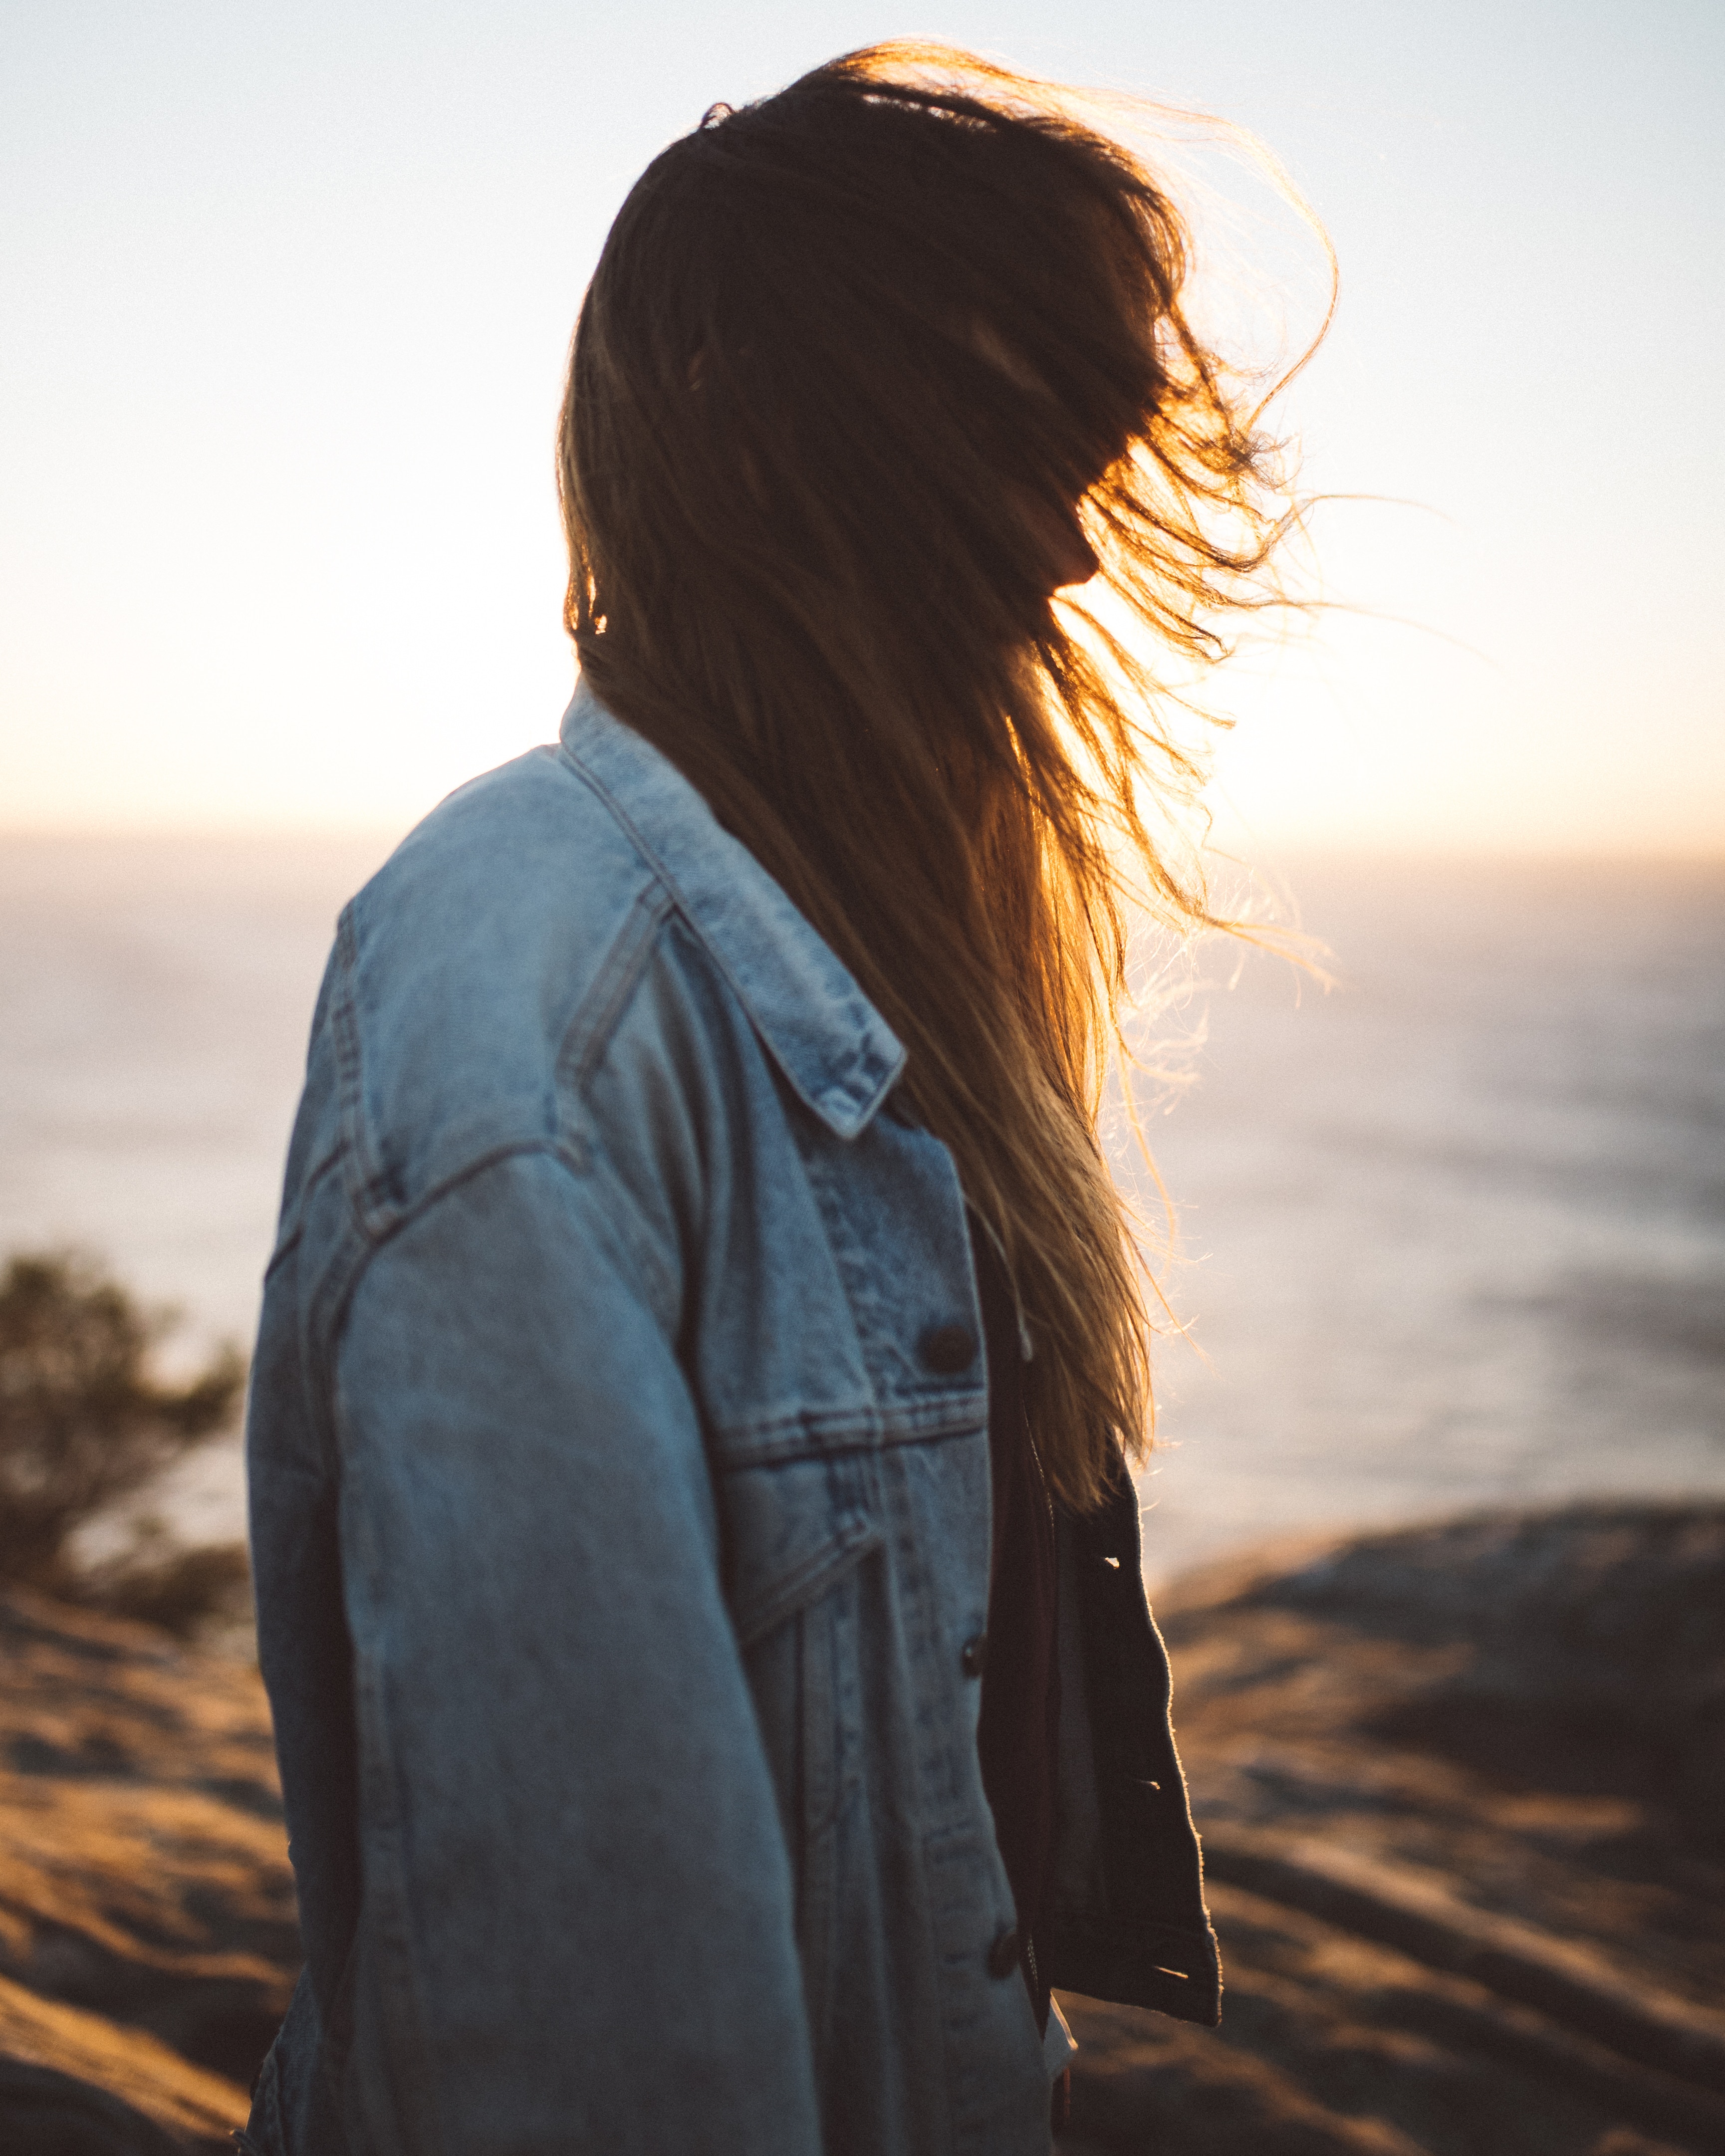
beach, sea, ocean, horizon, sky, girl, sun, sunset, photography, sunlight, vacation, standing, evening, portrait, jeans, jacket, outerwear, long hair, fun, back, neck, photograph, backlighting